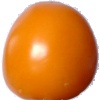
Label: yellow_tomato